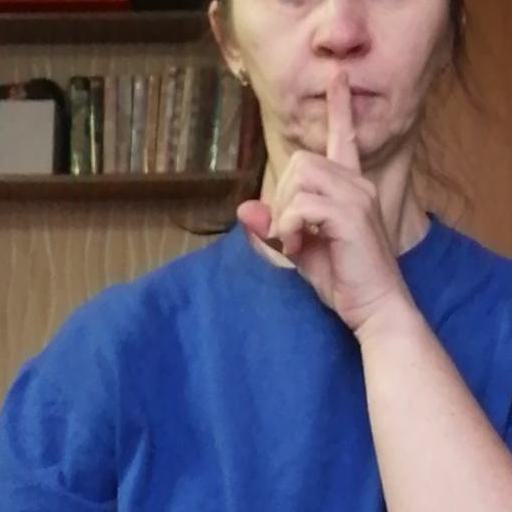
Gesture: mute